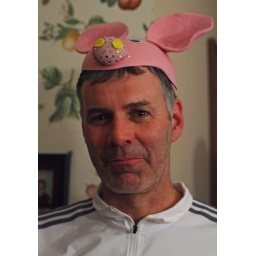
Something about guys in pink hats